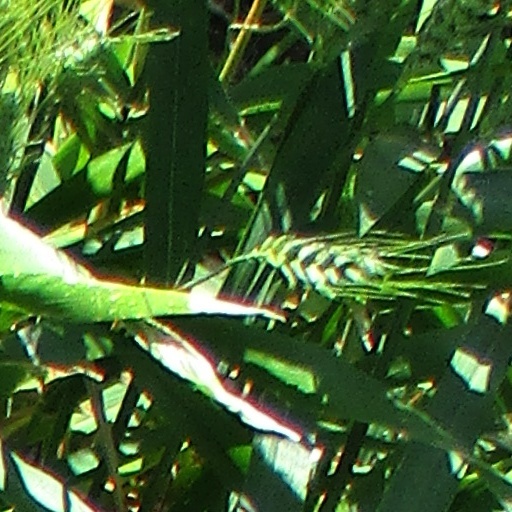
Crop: wheat